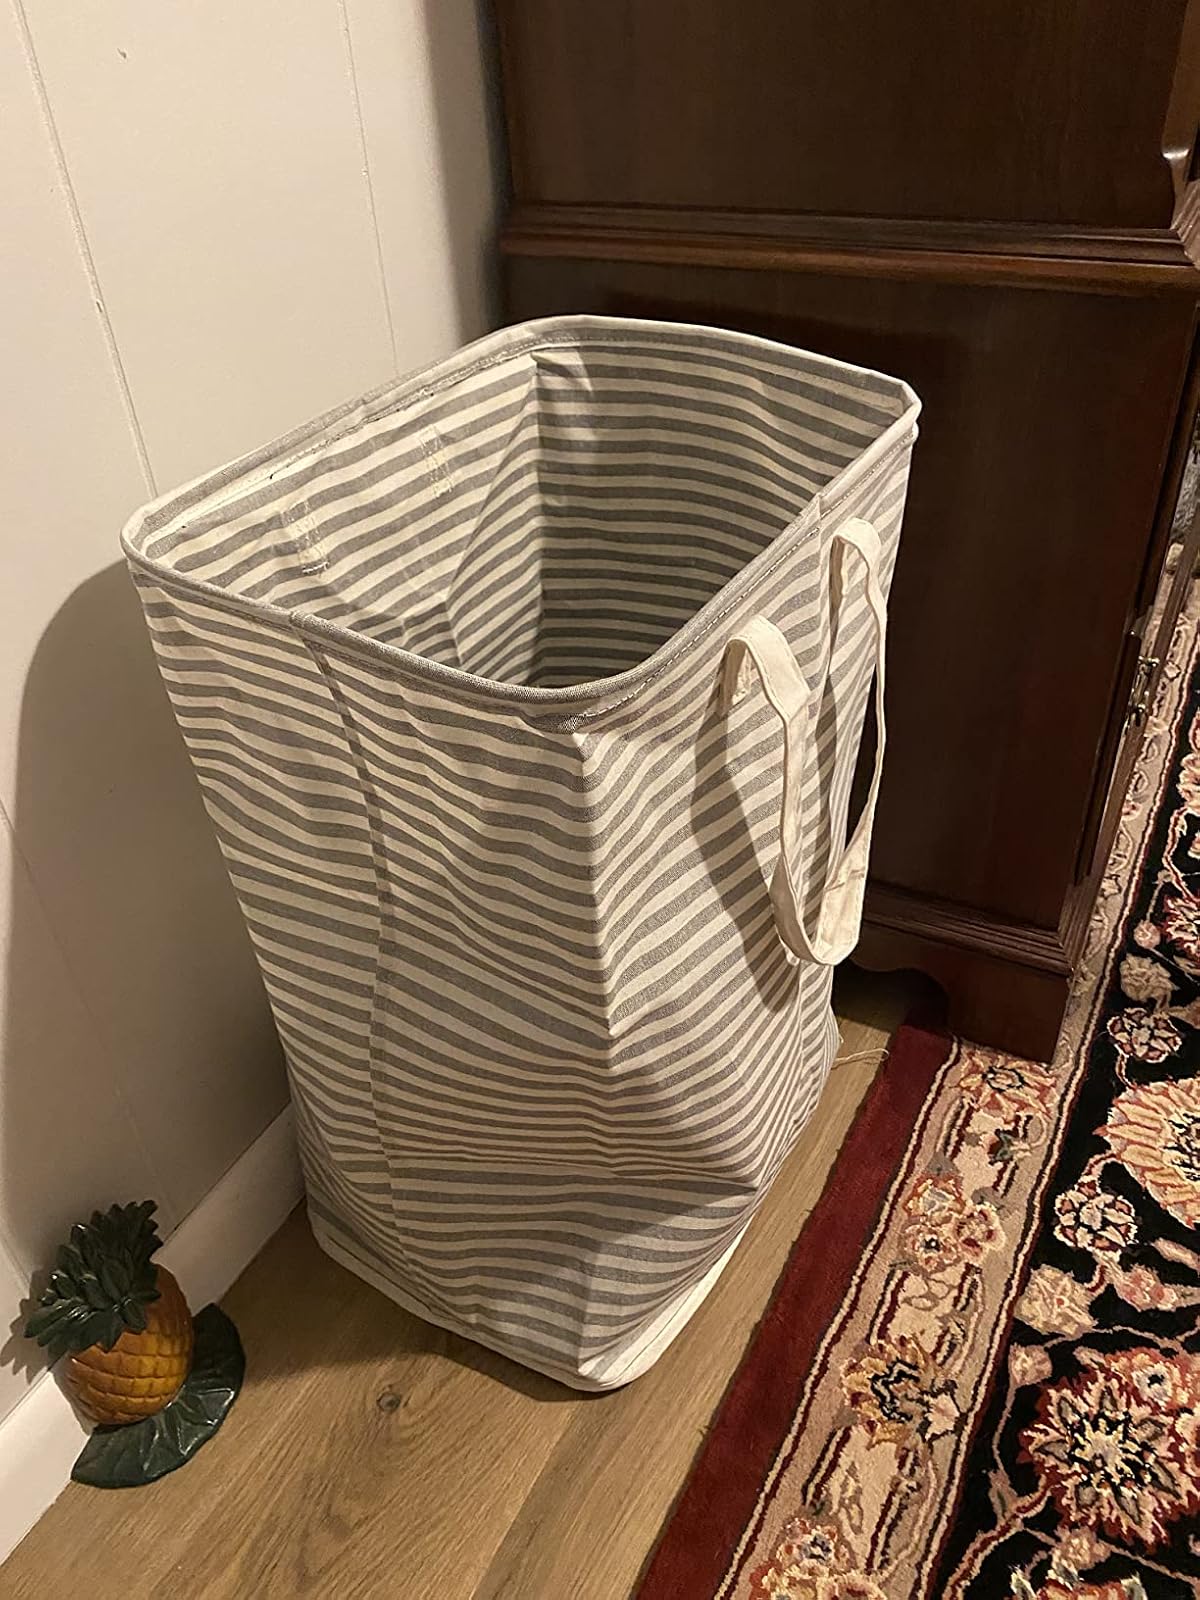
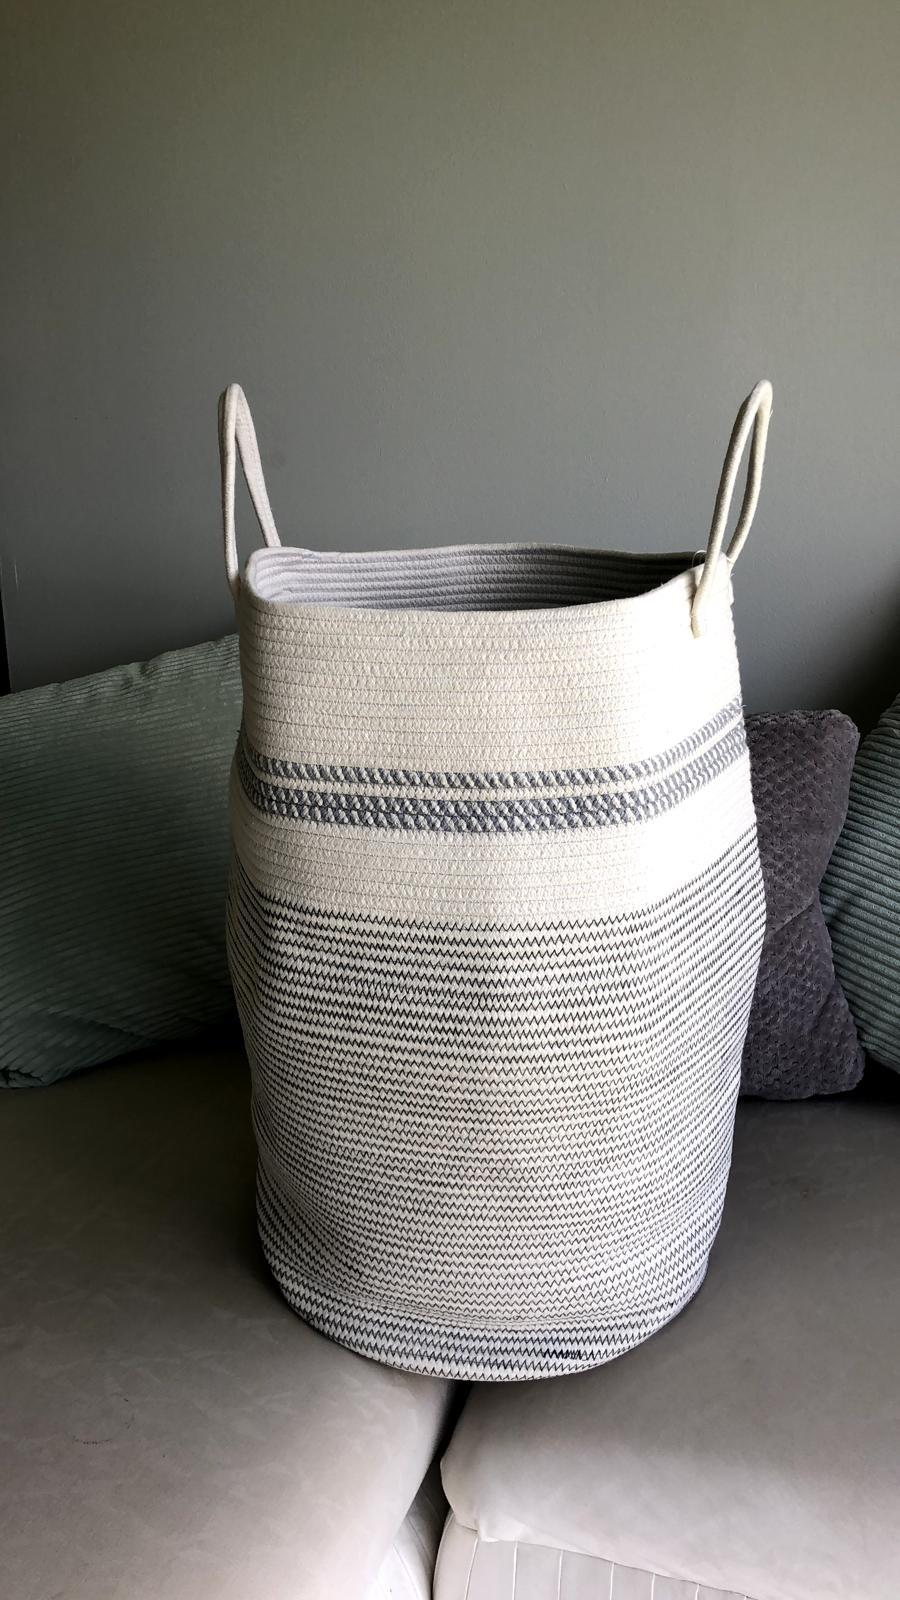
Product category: items_hamper
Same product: no